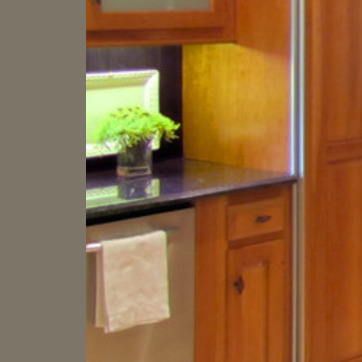
Material: polishedstone